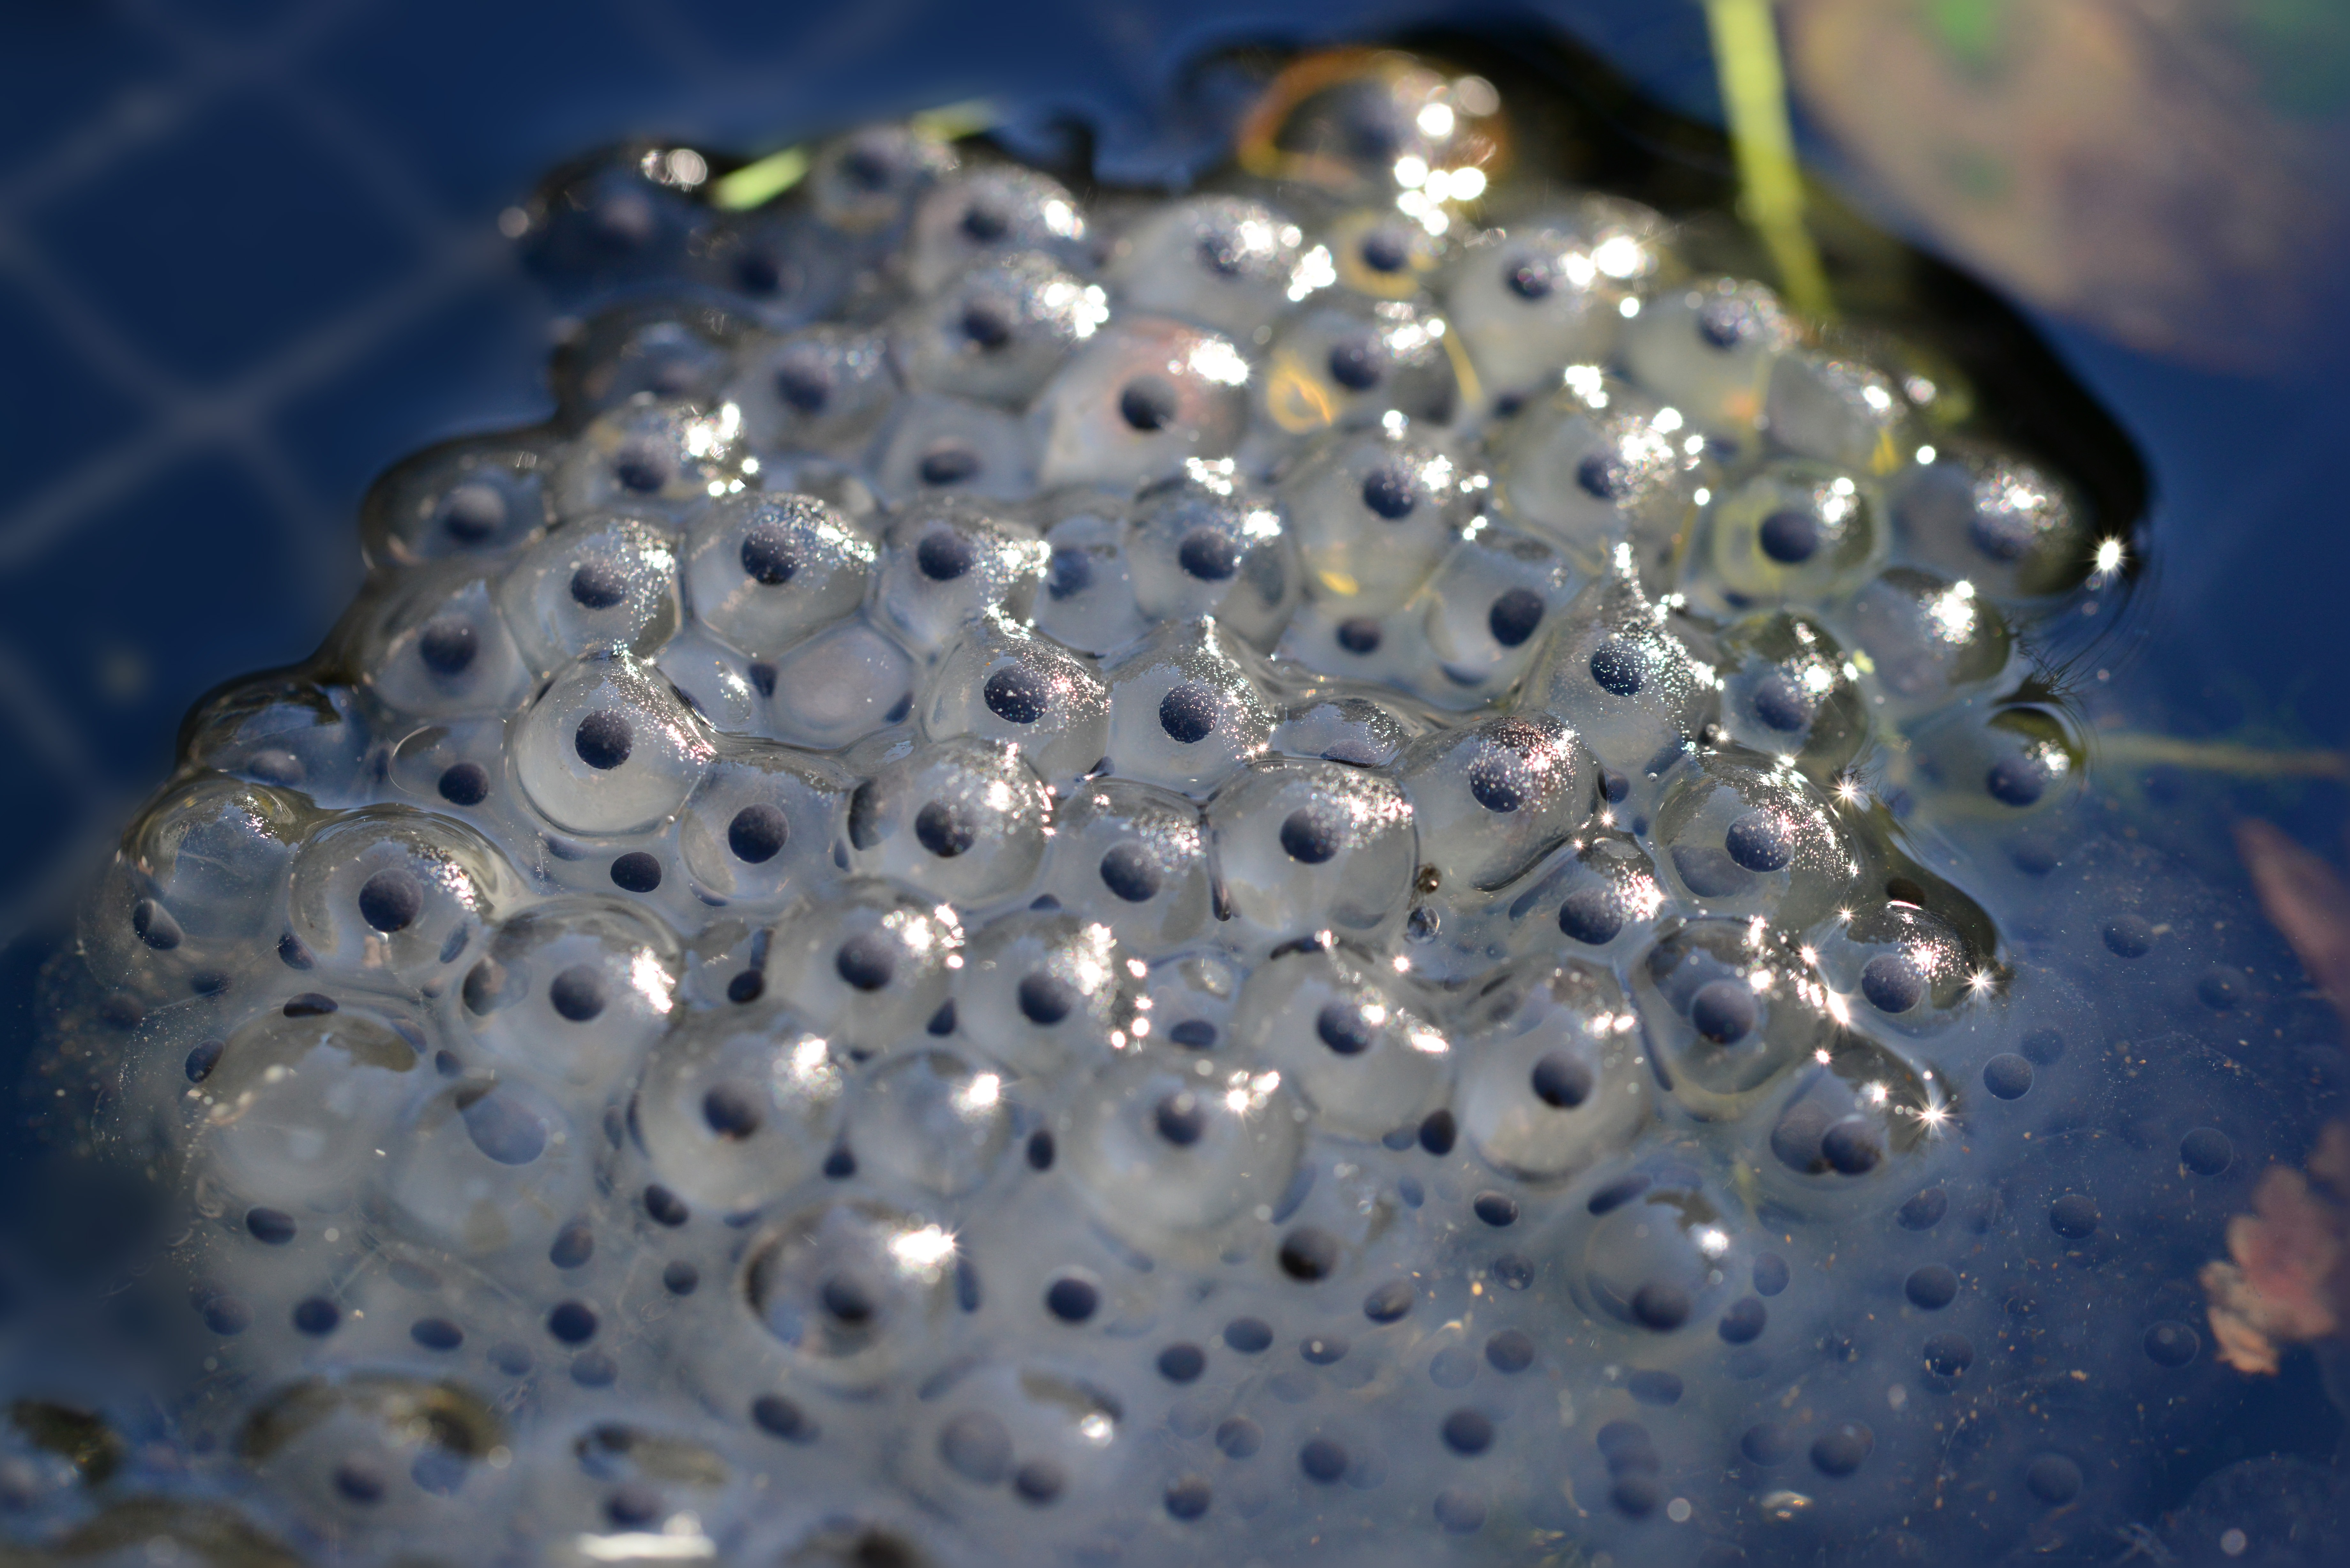
water, drop, glass, young, spring, macro, blue, frog, circle, close up, jelly, eggs, detail, spawn, babies, macro photography, common frog, frog spawn, liquid bubble, rana temporaria